Pennsylvania Institute of Technology

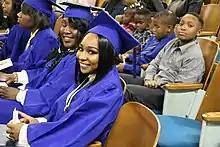

PIT was founded in 1953 by Walter Garrison, an aerospace engineer, to provide math and science training for pre-engineering students. Until 1982, the school was located in a collection of buildings in Upper Darby; fourteen acres were purchased to construct a new campus in the late 1970s. In 1976, P.I.T. was approved by the Pennsylvania Department of Education to award specialized associate degrees. In 1983, P.I.T. gained accreditation from the Middle States Commission on Higher Education (now the Middle States Commission on Higher Education). In 2021, Middle States Commission on Higher Education approved the college's awarding of Bachelor's Degrees.